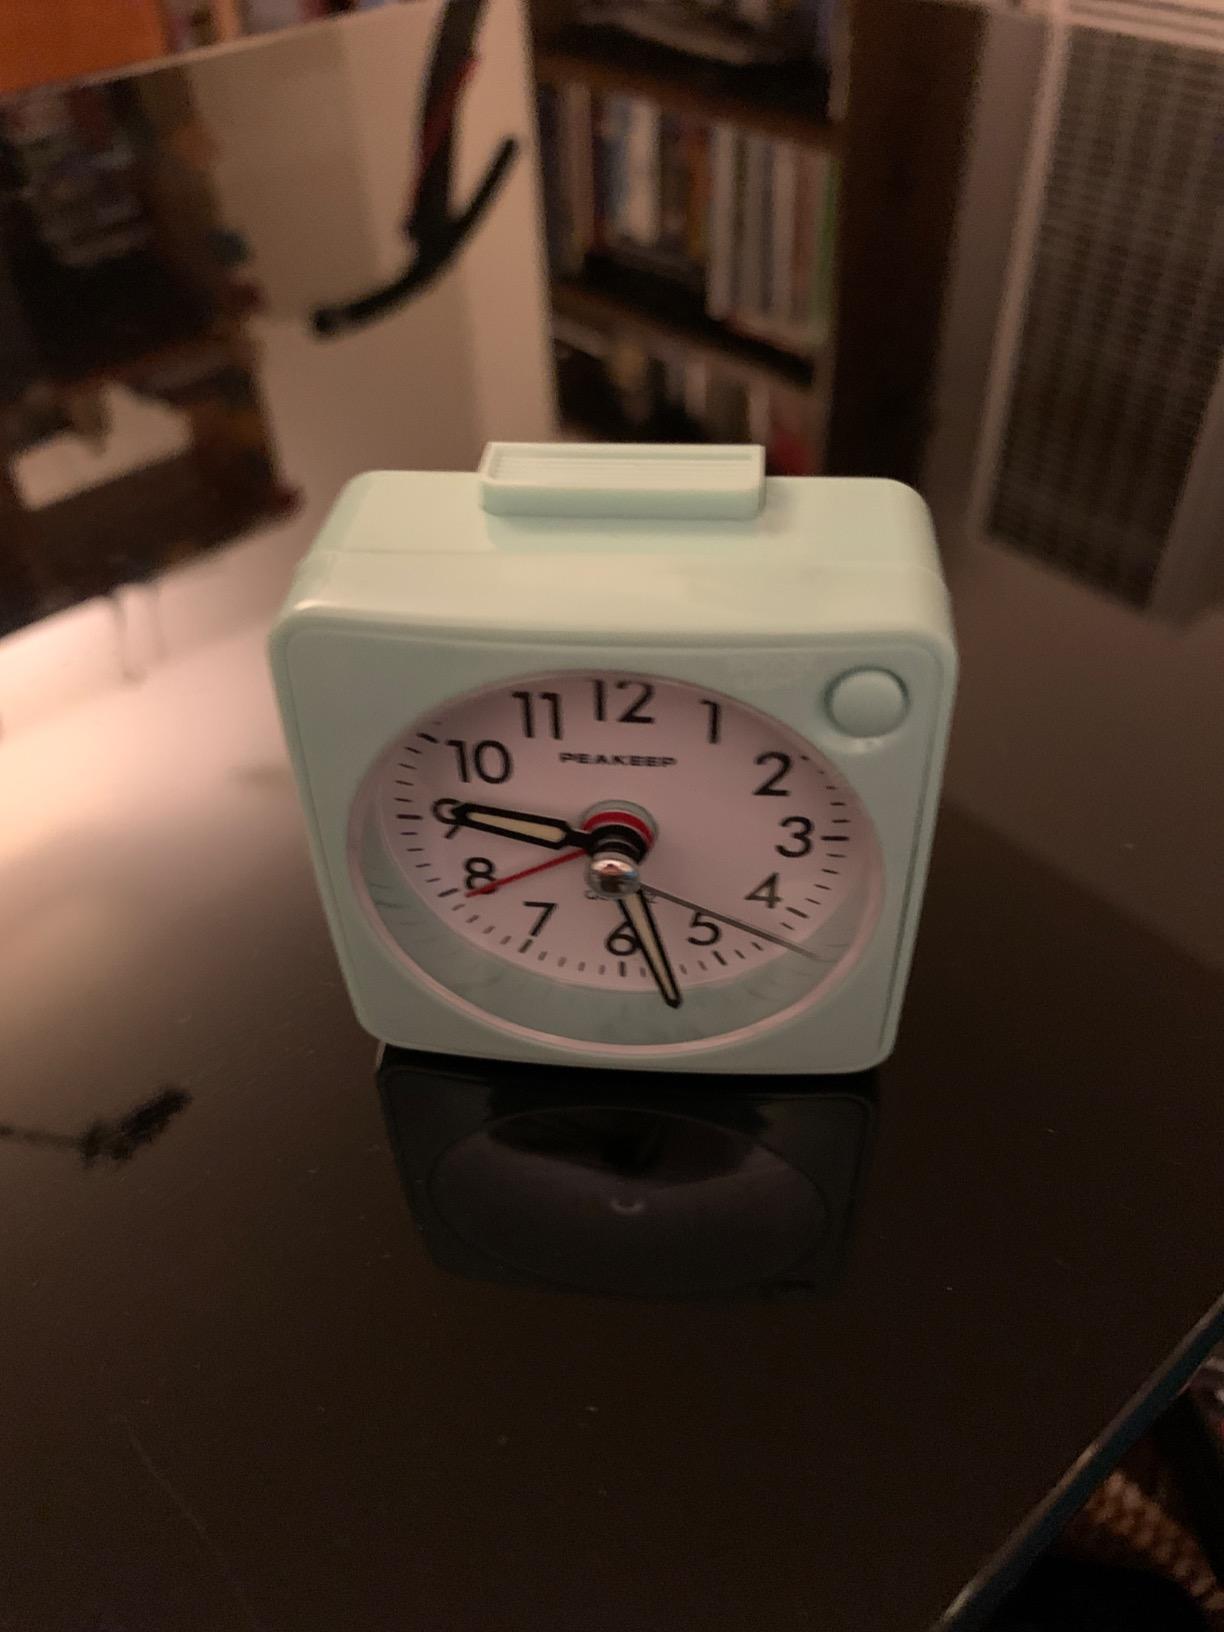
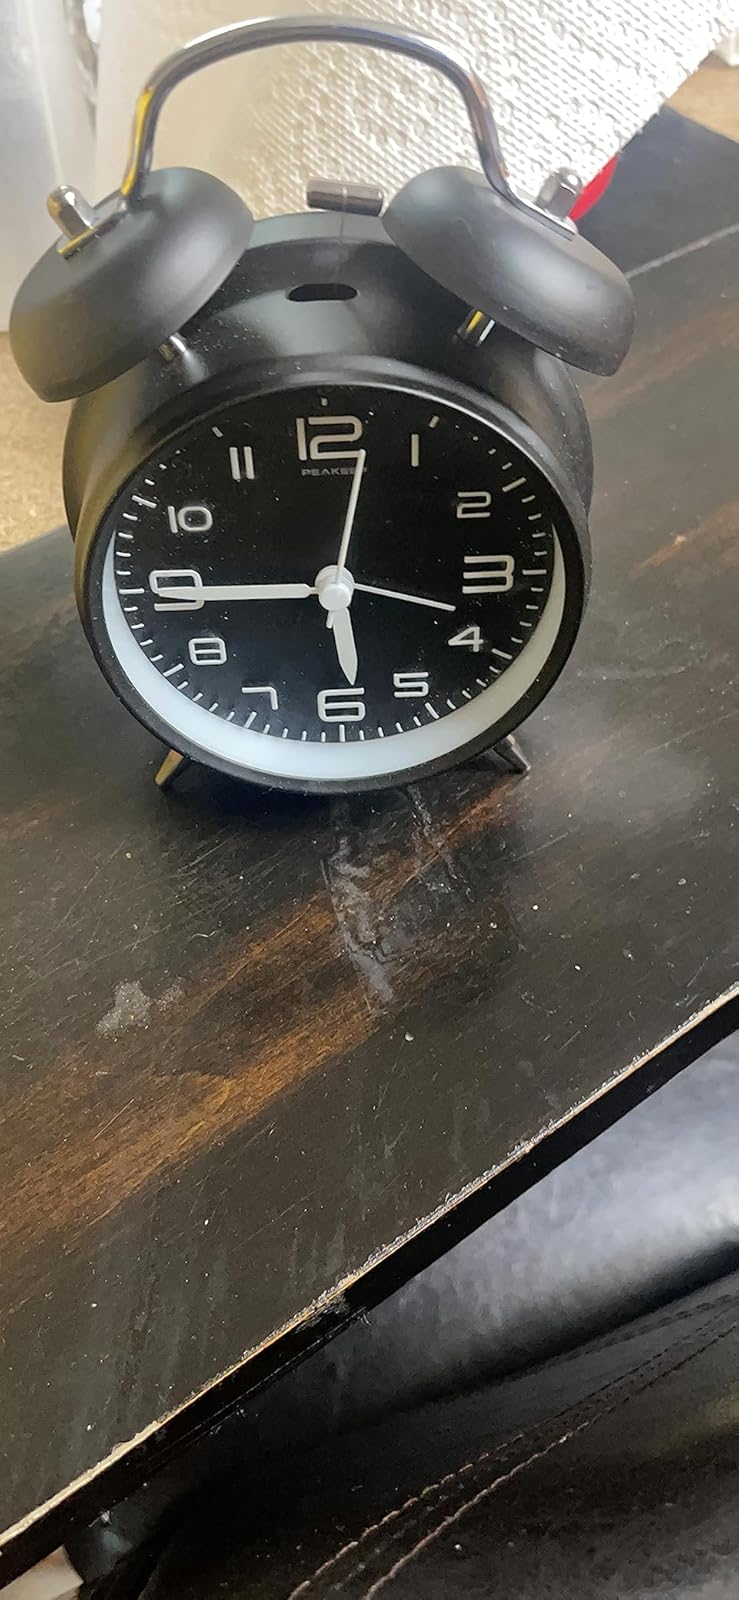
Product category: clock
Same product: no